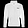
Label: Coat